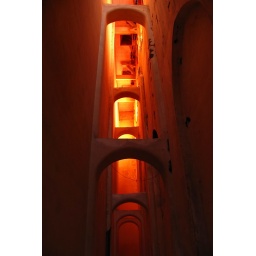
Heavenly hall at an abondoned convent. Sunlight produced a nice orange light. Pity the roof was in a bad state.